Bingen Fernández

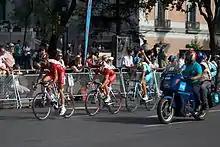
Kevin de Weert, Bingen Fernández and José Luis Rubiera Vigil

Bingen Fernández Bustinza (born December 15, 1972, in Bermeo, Basque Country) is a Spanish former professional road bicycle racer, who last rode for . He became a sporting director in 2010, for , and currently works with .